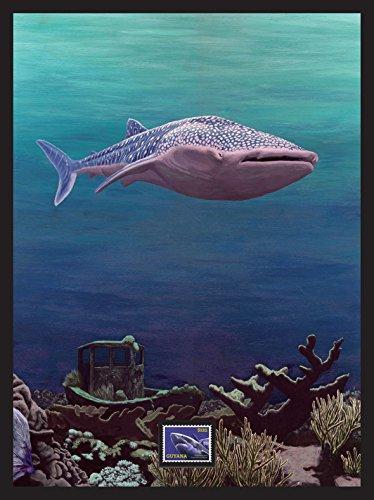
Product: Imperial Mint Whale Shark 071304SH02 Framed Wall Art, Multicolor
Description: Vibrant image of a whale shark.
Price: $51.88
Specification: ProductDimensions:0.8x19x25inches|ItemWeight:1pounds|ShippingWeight:4.95pounds(Viewshippingratesandpolicies)|Manufacturer:ImperialMint|ASIN:B00RM3V4OY|Itemmodelnumber:071304SH02